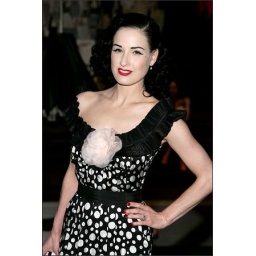
in black and white dress